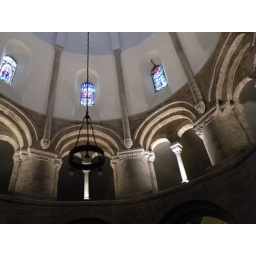
pretty stained glass window in the Round Church, Cambridge, UK